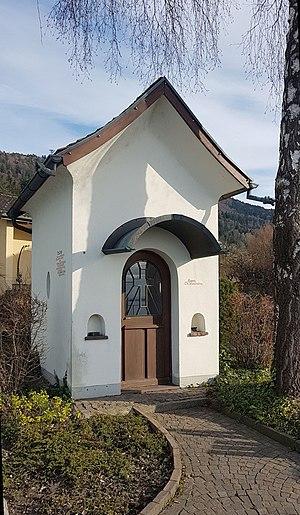
1831, lorsqu'une route a été construite le long des rives du lac de Constance, a la chapelle à Lochau (Vorarlberg, Autriche) relocalisée à la Pfänder (montagne) et reconstruite. La chapelle était le dernier arrêt pour les personnes qui devaient être exécutées sur la colline de potence derrière elle et est donc aussi appelée: ""Chapelle des pauvres"", ""Chapelle de potence"", ""Chapelle des pénitents"", ""Chapelle de Magdalena après Magdalena la pénitente ""."